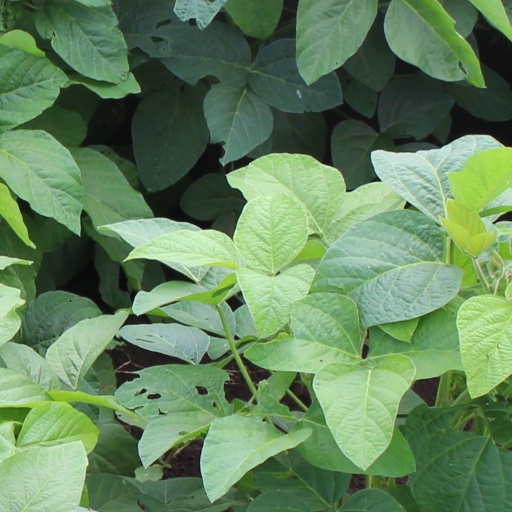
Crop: soybean